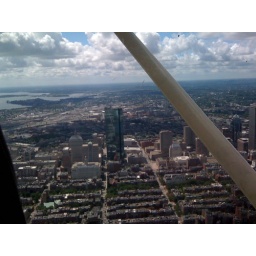
This view is looking to the South while flying over Cambridge. The tall building in the middle is the Hancock building.